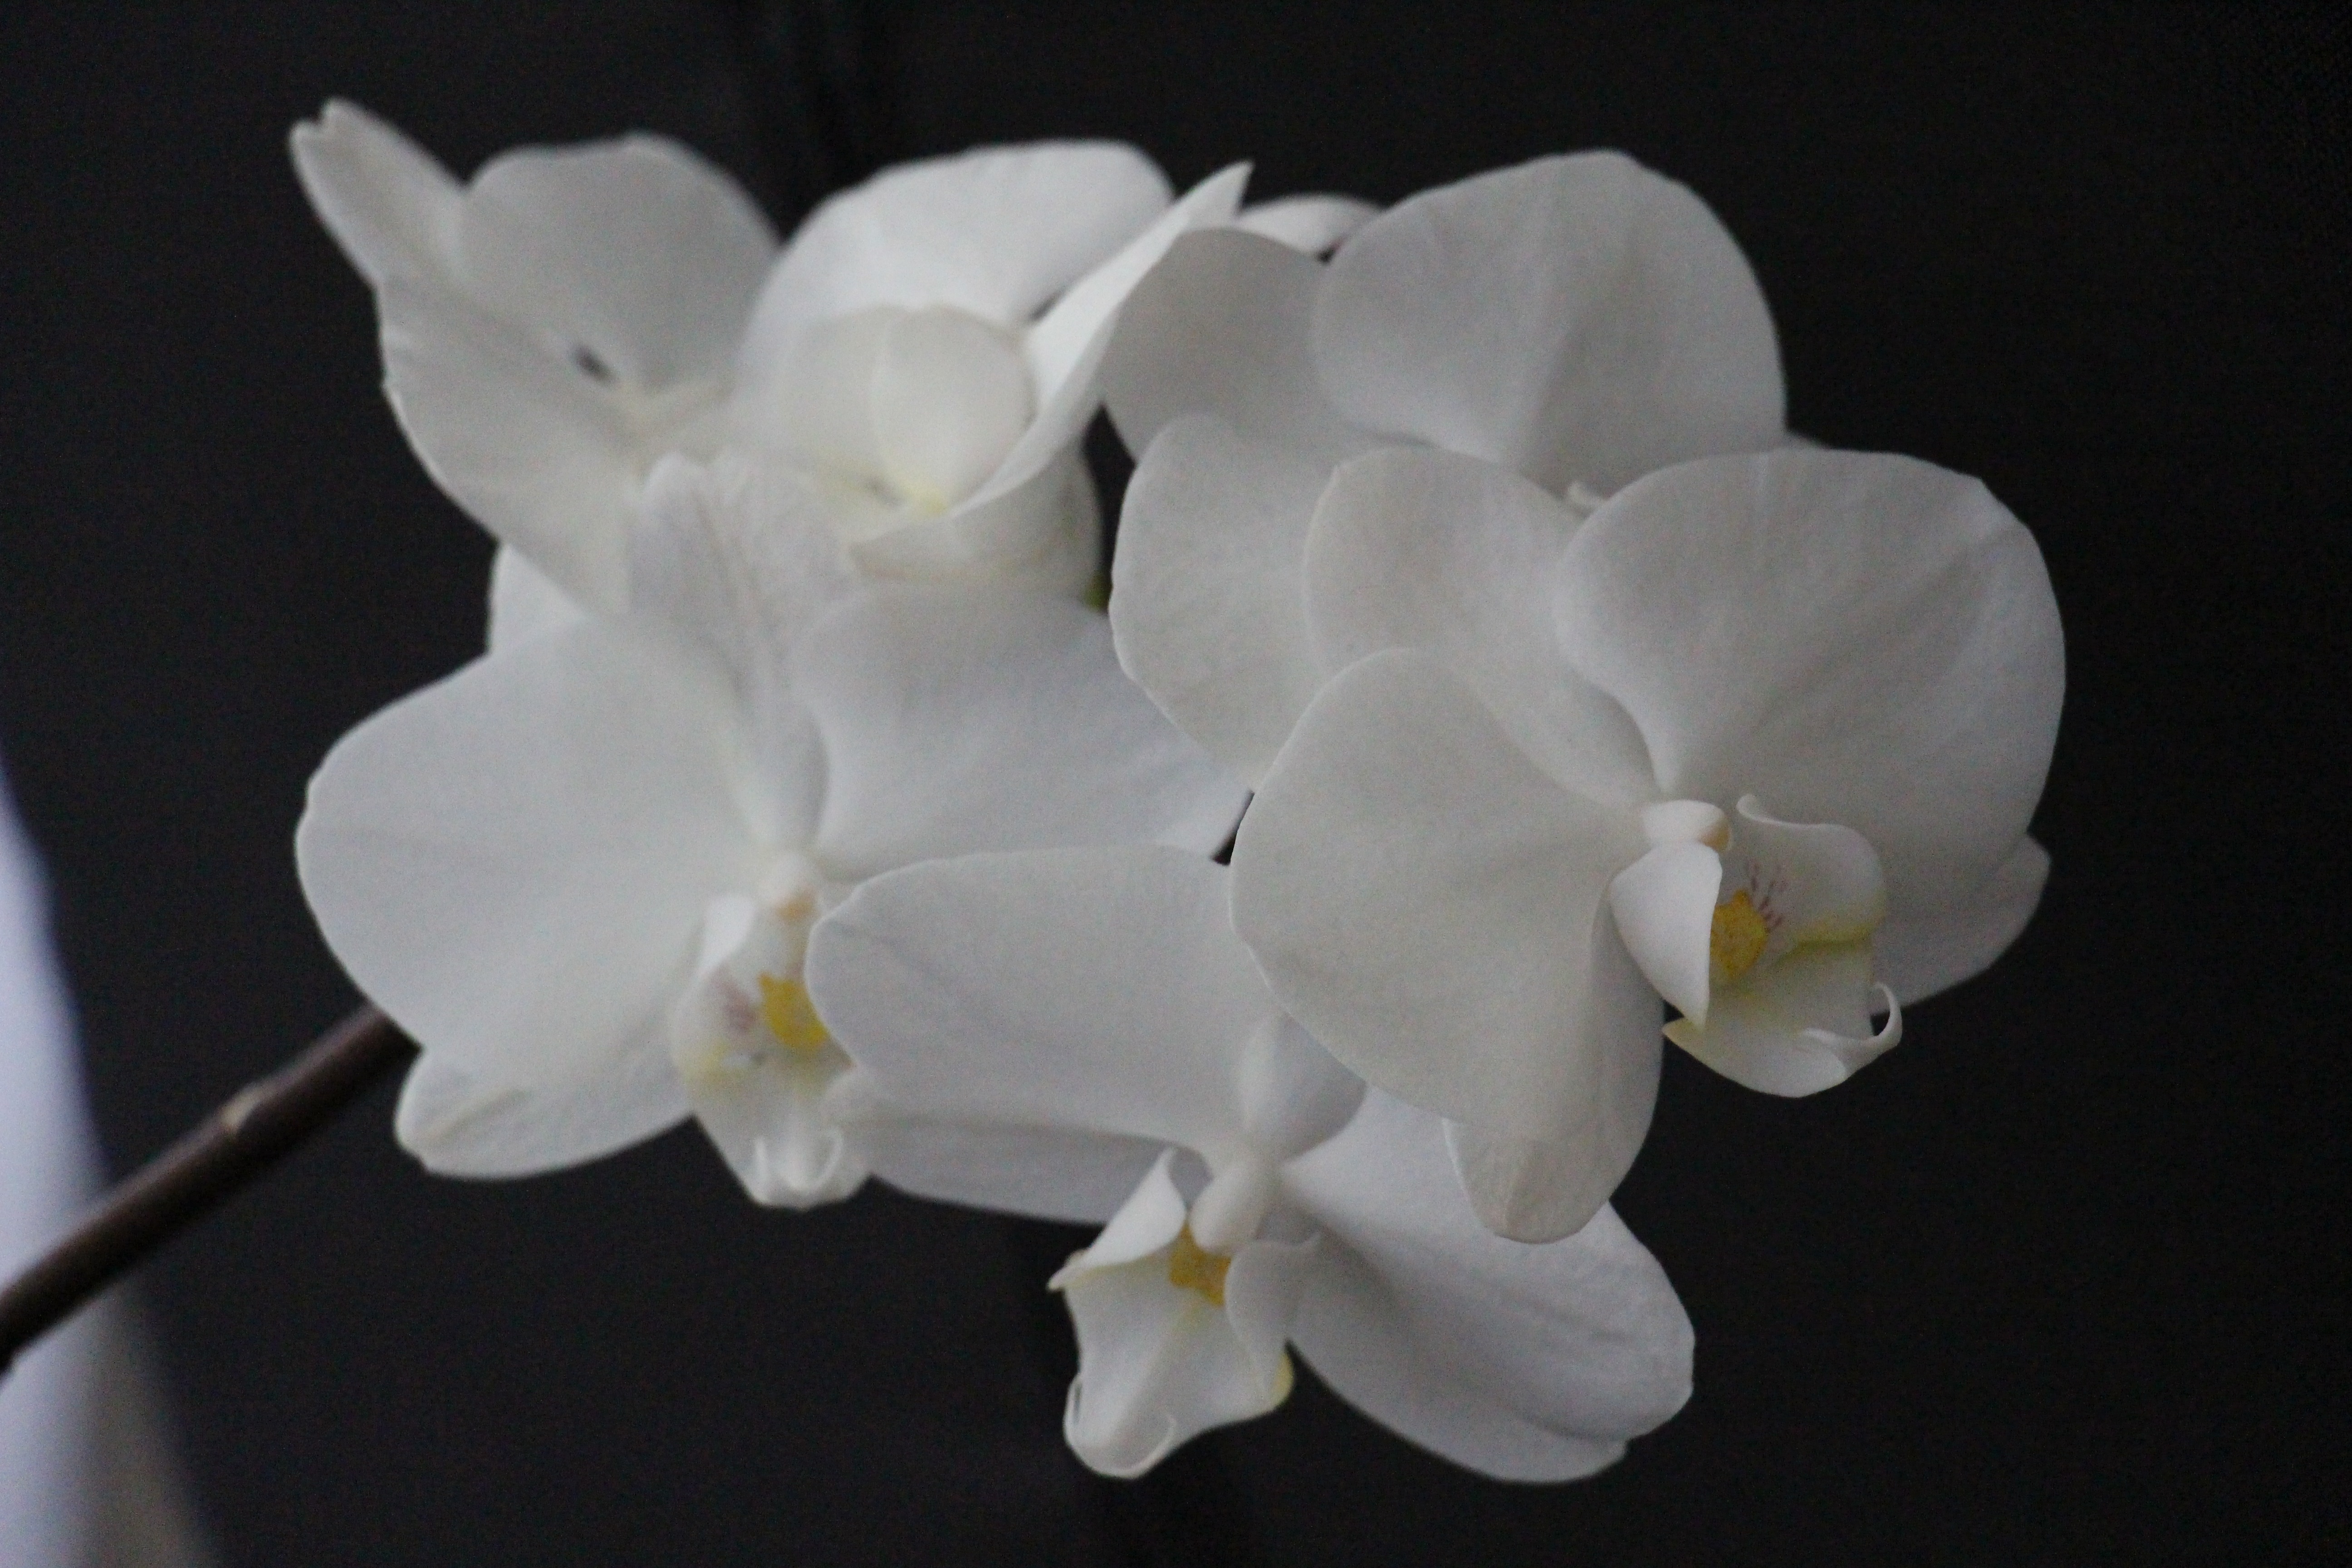
nature, blossom, plant, white, flower, petal, bloom, macro, black, close, flora, orchid, flowers, macro photography, jasmine, flowering plant, cattleya, dendrobium, land plant, moth orchid, christmas orchid, cattleya labiata, phalaenopsis equestris